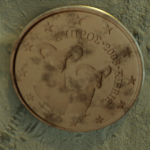
Coin value: 1cent
Country: cy
Edition: standard